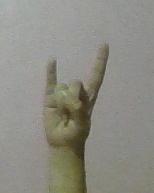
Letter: la